Gudovac massacre

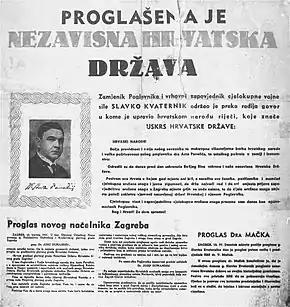
The official proclamation of the Independent State of Croatia, 10 April 1941

The Royal Yugoslav Army ("Vojska Kraljevine Jugoslavije", VKJ) was quickly overwhelmed by the combined German, Italian and Hungarian assault. Much of its equipment was obsolete, its military strategy was outdated and its soldiers were ill-disciplined and poorly trained. To make matters worse, many of the VKJ's Croat personnel refused to fight the Germans, whom they considered liberators from Serb oppression. This attitude was shared by many soldiers of the 40th Infantry Division "Slavonska"'s largely Croat 108th Regiment, which was stationed in Veliki Grđevac. The regiment had been mobilized in Bjelovar, and on 7 April was marching towards Virovitica to take up positions, when its Croat members revolted and arrested the Serb officers and soldiers. Led by Captain Ivan Mrak, the regiment disarmed a Yugoslav gendarmerie post in Garešnica and began marching back to Bjelovar alongside a band of Ustaše rebels under Mijo Hans. The following morning, elements of the 108th Regiment entered Bjelovar and clashed with the local gendarmerie, sustaining losses of two killed and three wounded. At about noon, the regiment joined up with elements of the 42nd Infantry Regiment and other units of the 40th Infantry Division. At around the same time, Julije Makanec, the Croat mayor of Bjelovar, joined Ustaše official Ivan Šestak and HSS representative Franjo Hegeduš in demanding that the VKJ surrender the town to the rebels. When the 4th Army's commander, General Petar Nedeljković, learned of the rebel approach, he ordered the local gendarmerie commander to maintain order, but was advised that this would not be possible as local Croat conscripts would not report for duty. Fourth Army headquarters reported the rebels' presence to the headquarters of the 1st Army Group, which requested that HSS leader Vladko Maček intervene with the rebels. Maček agreed to send an emissary to the 108th Infantry Regiment urging them to obey their officers, to no avail.